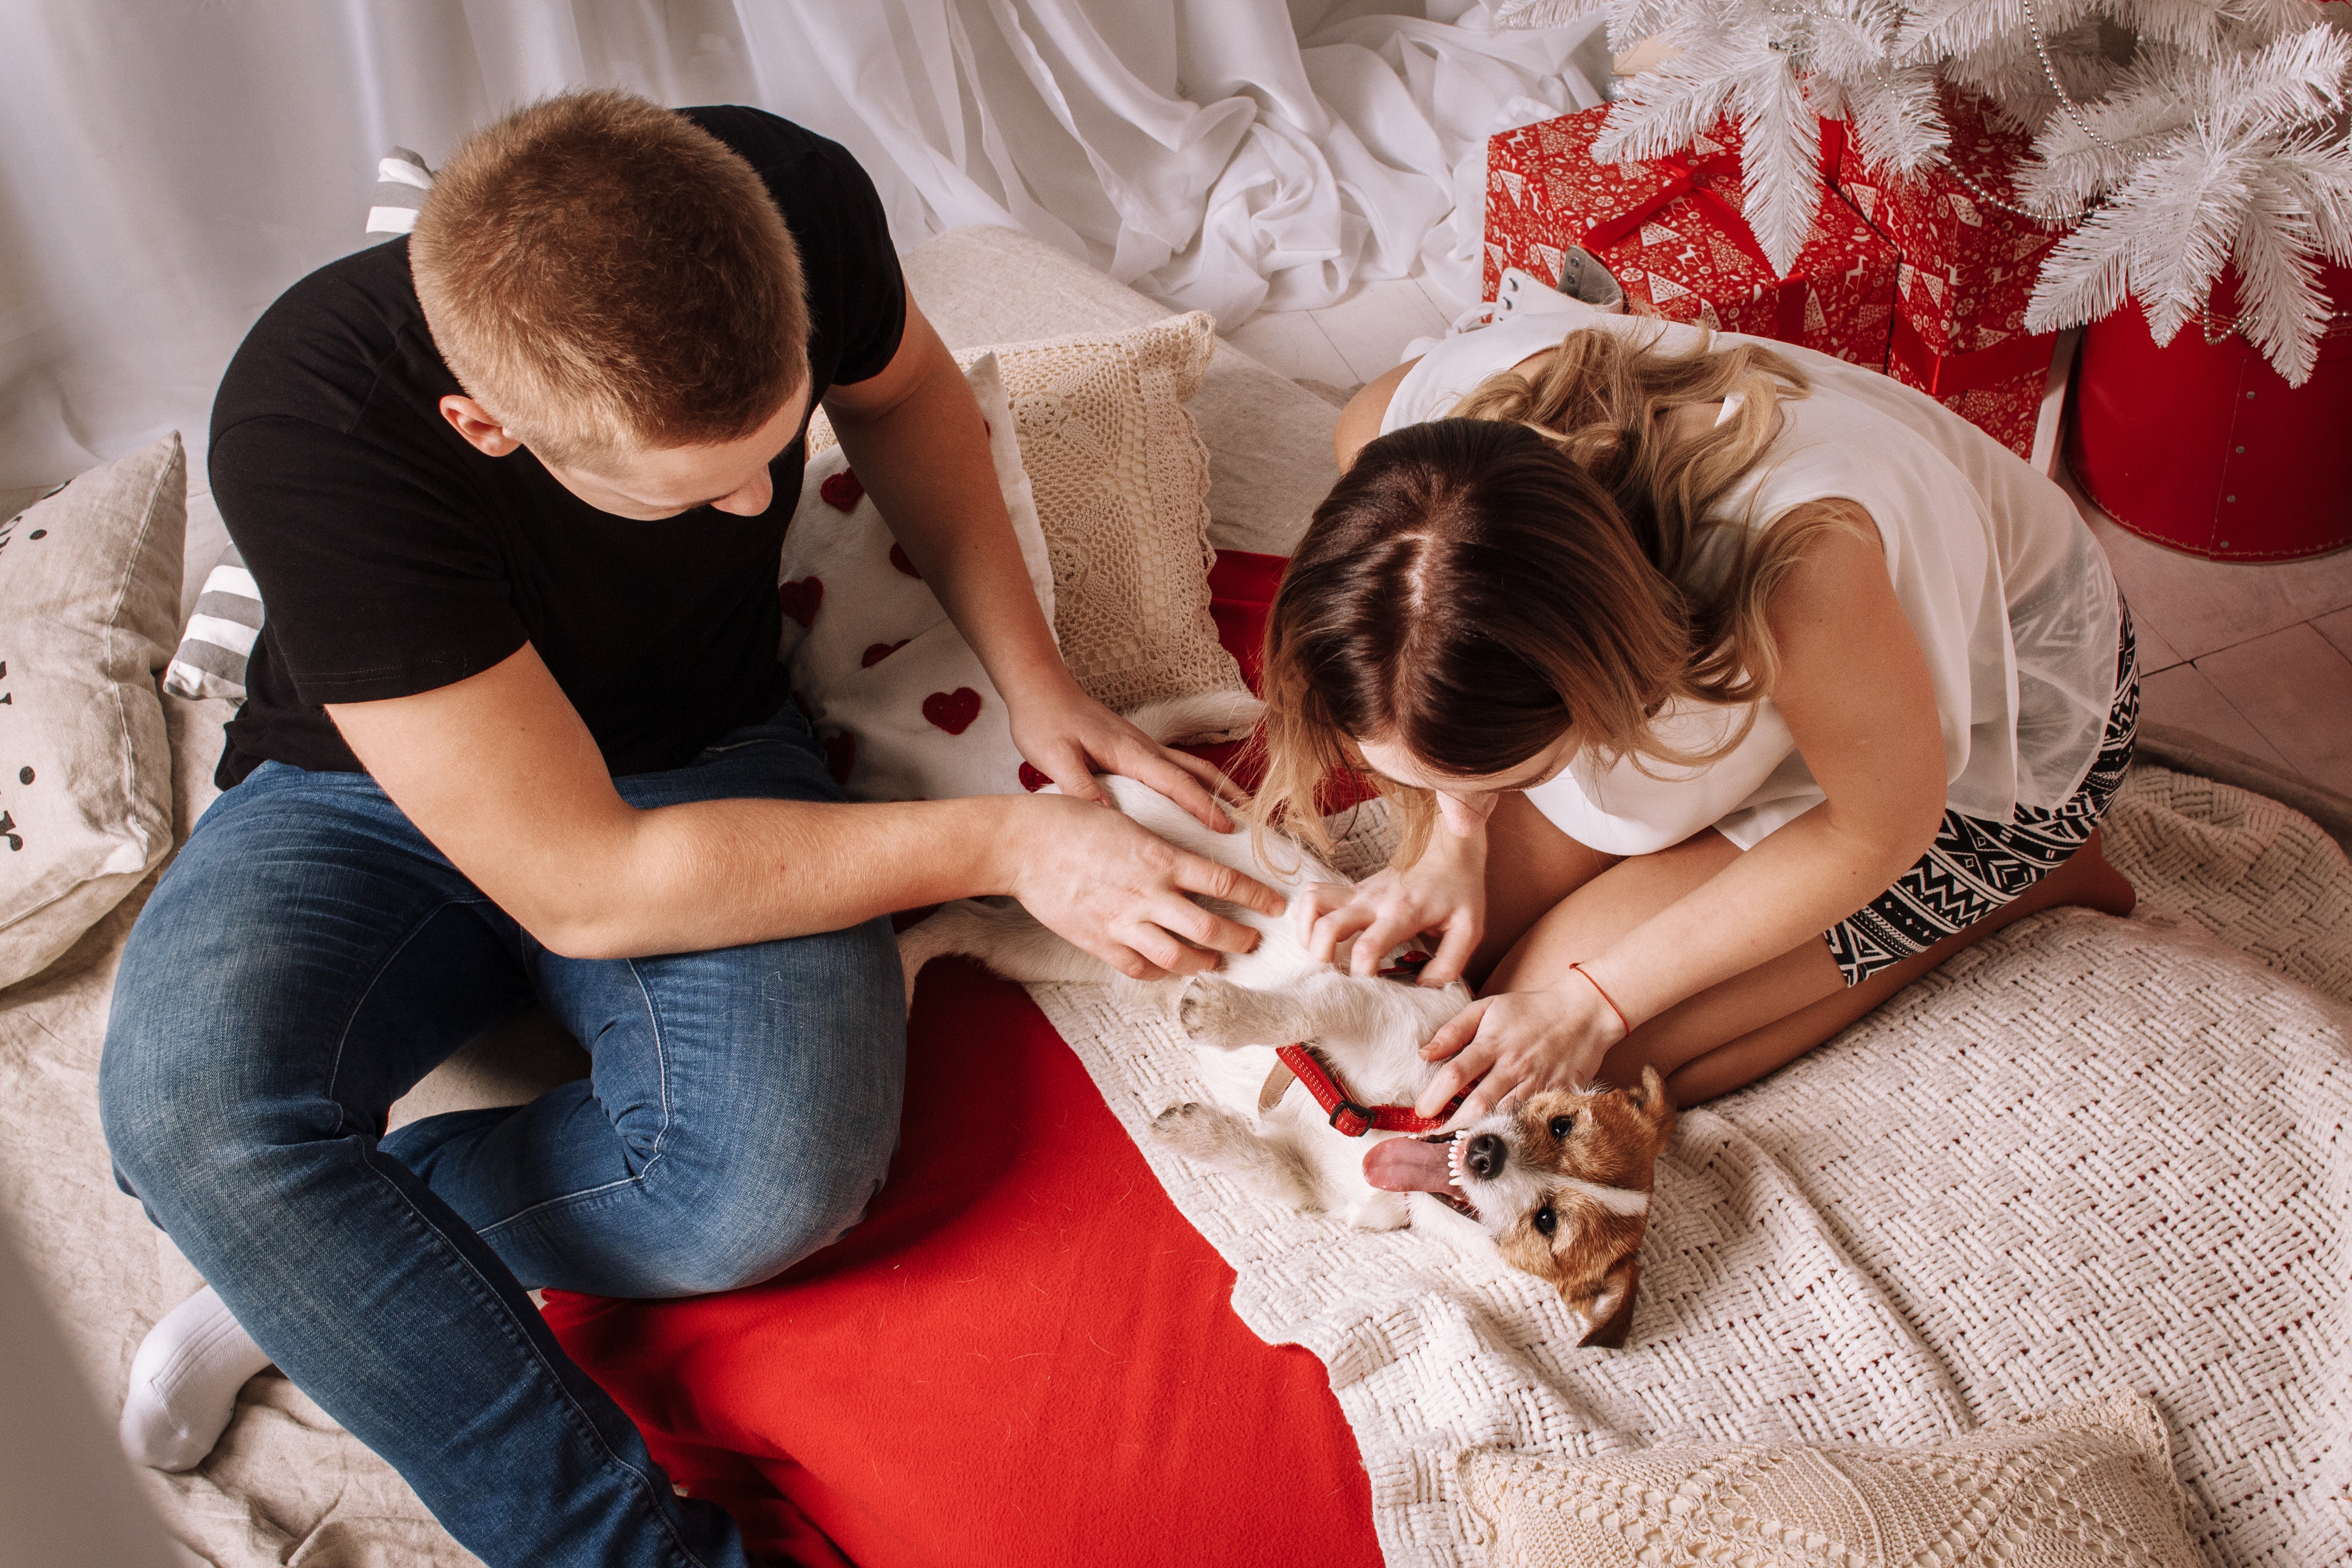
person, people, leg, love, young, red, youth, kiss, couple, romance, child, two, family, happiness, relationship, skin, lovers, february, feelings, lavstori, fidelity, interaction, sweethearts, playing with a dog